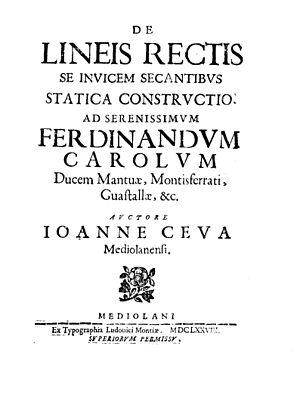
Giovanni Ceva était un mathématicien italien. Il est réputé pour l'important théorème de géométrie du triangle qu'il a redécouvert et qui porte son nom : le théorème de Ceva. Son frère, Tommaso Ceva, était un poète et un mathématicien réputé.